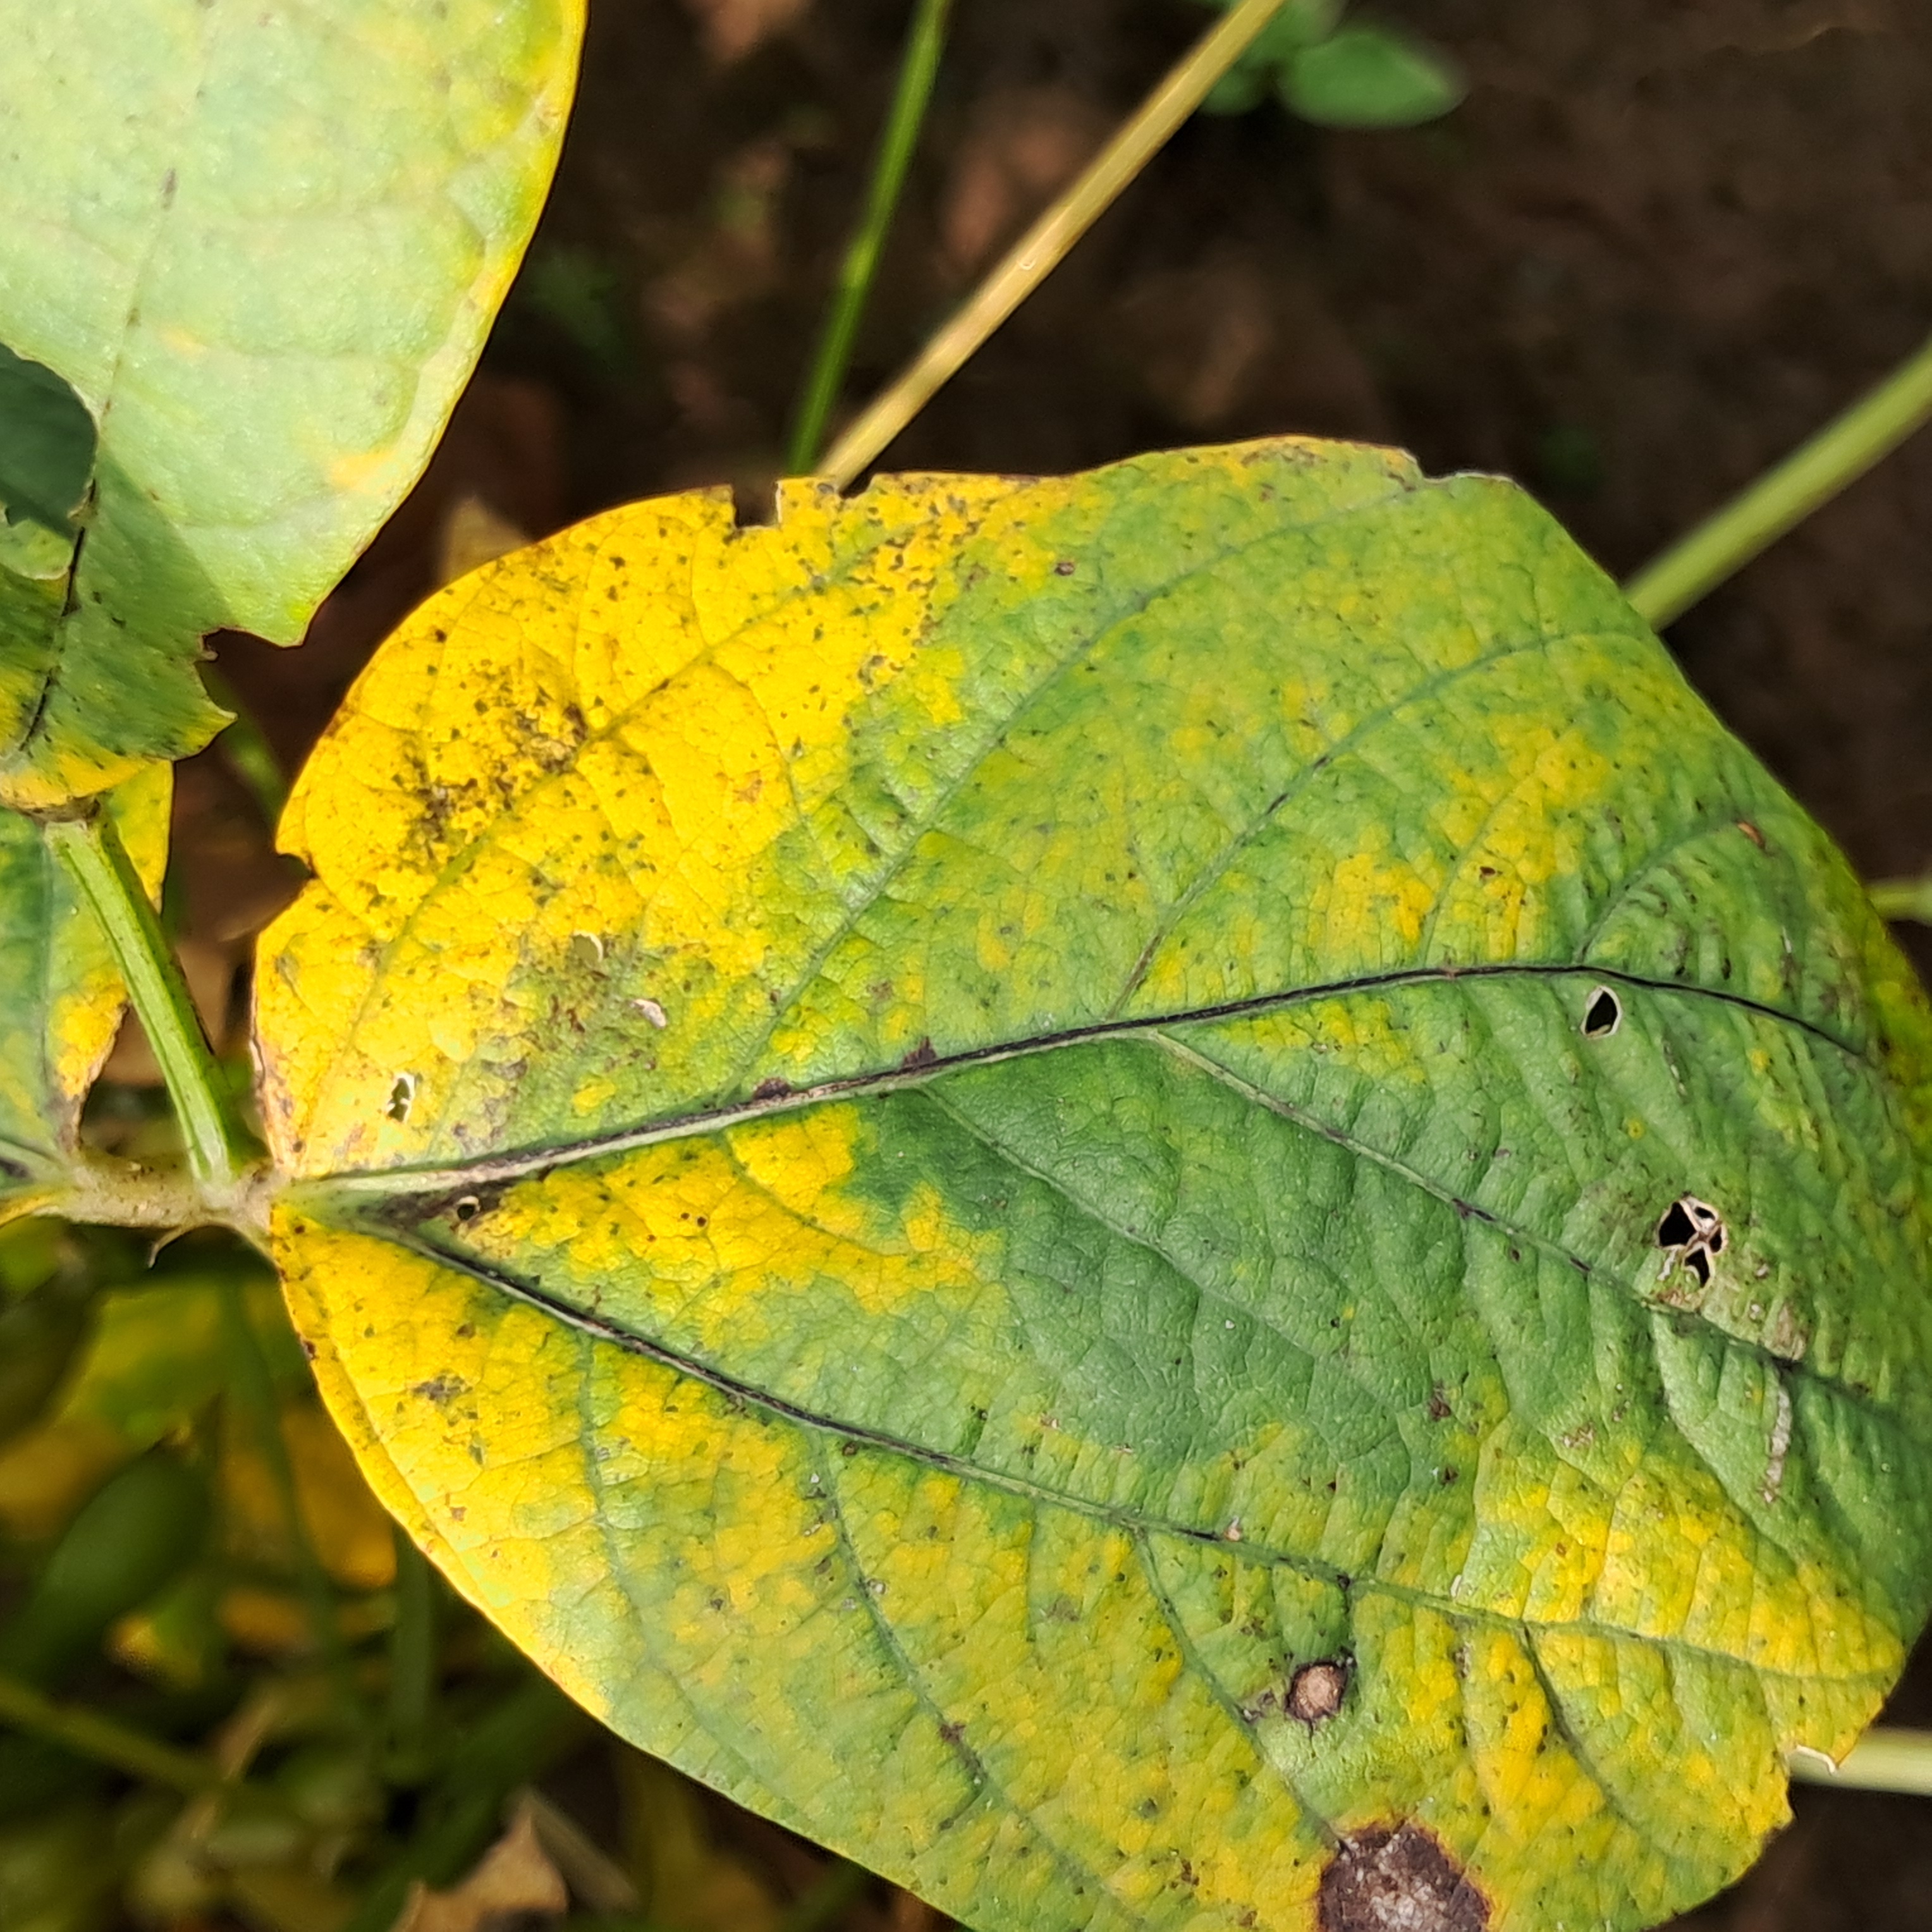
Label: Rust